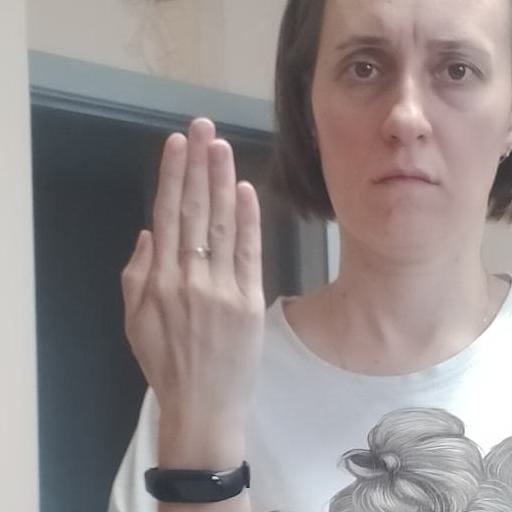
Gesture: stop_inverted